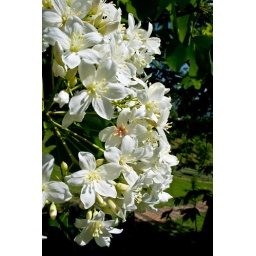
Some blossoms on a tree up in Dongyuanshan, the setting sun gives a nice light on them on a beautiful clear day.